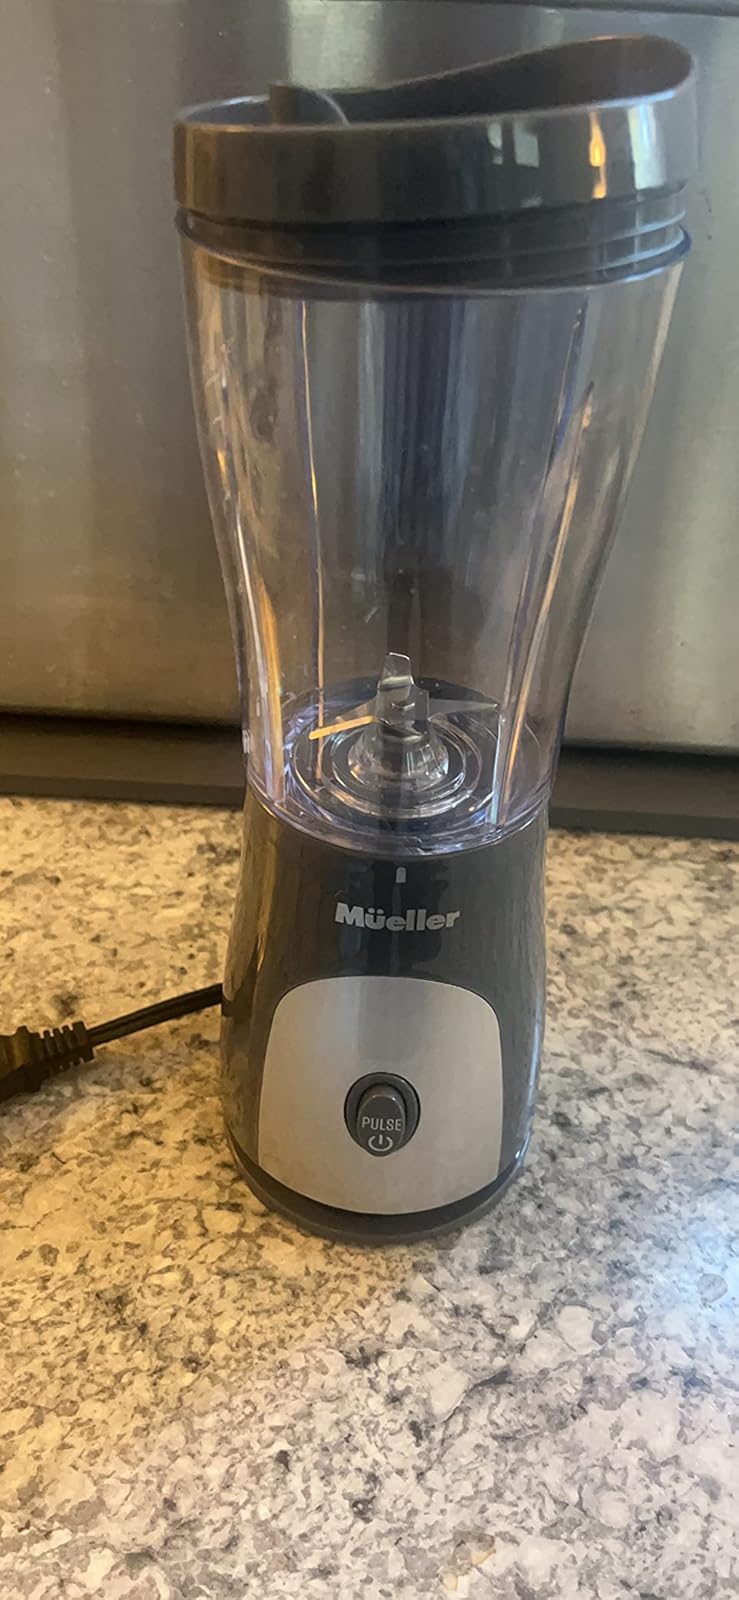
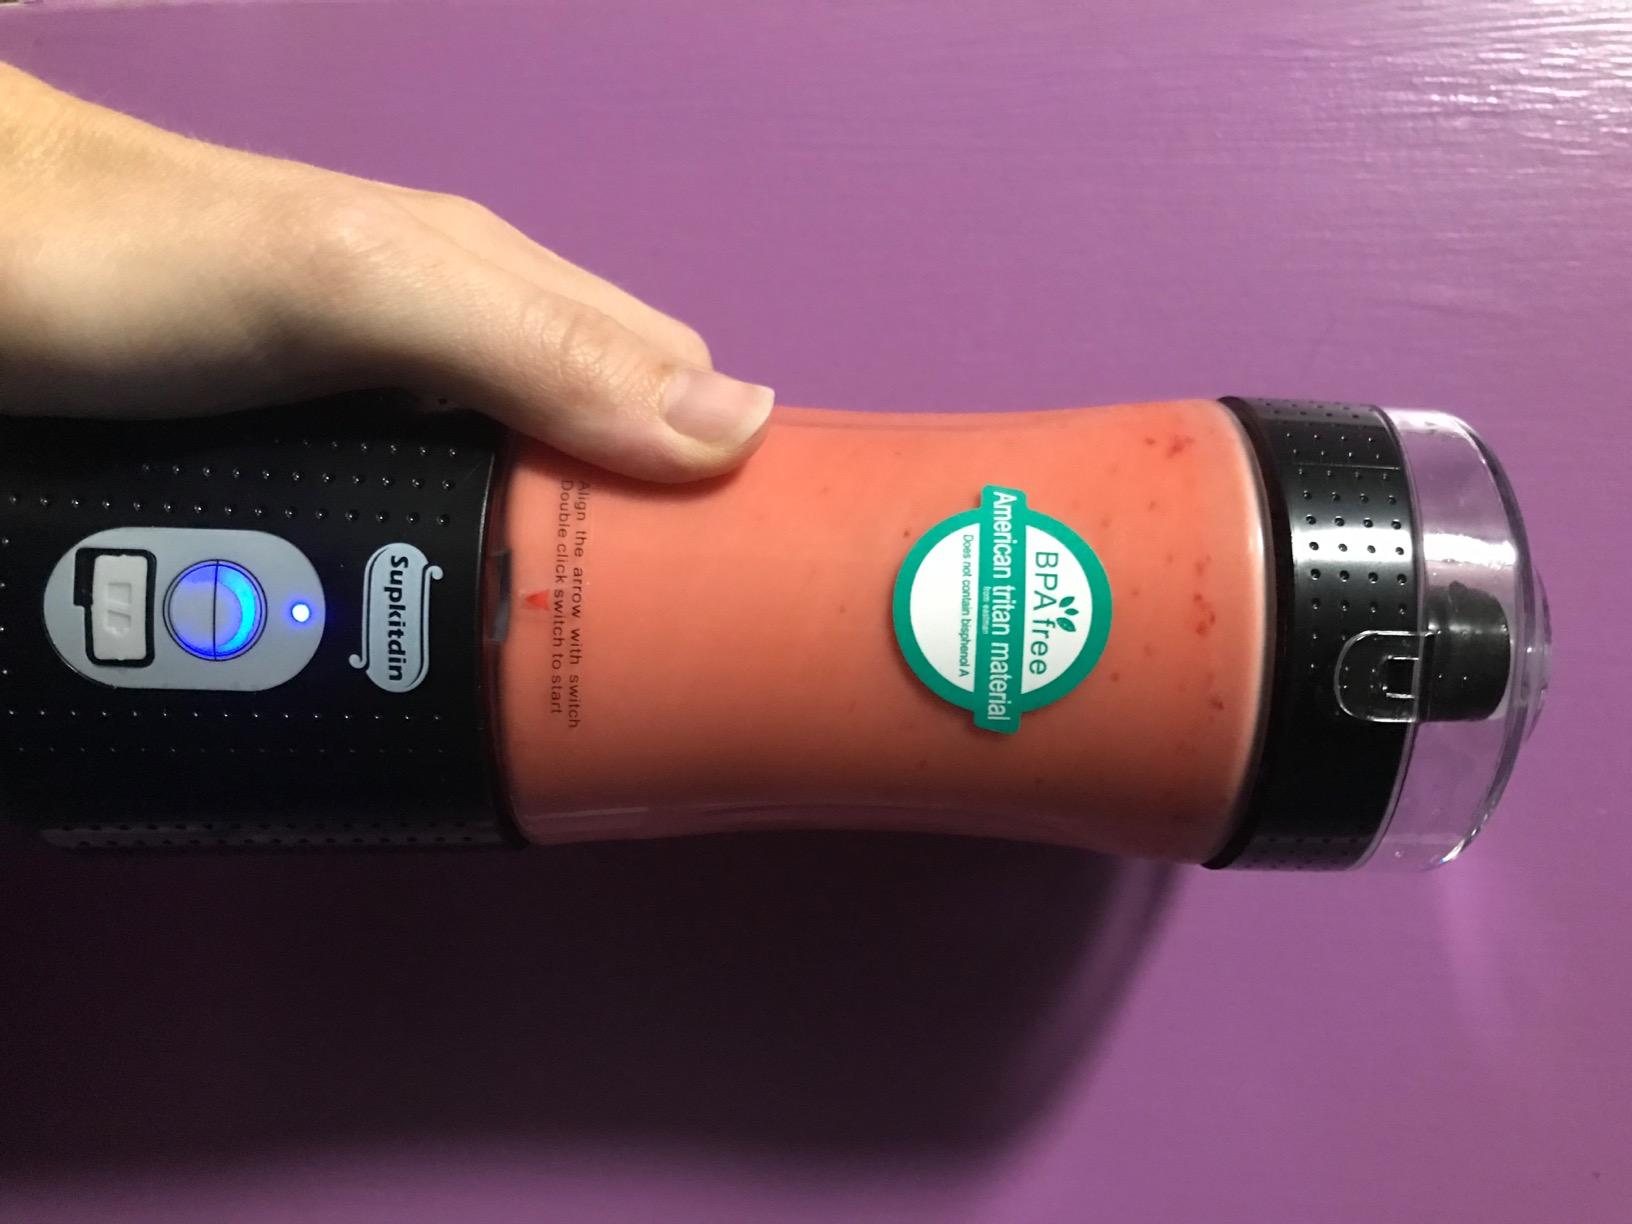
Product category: items_blender
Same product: no